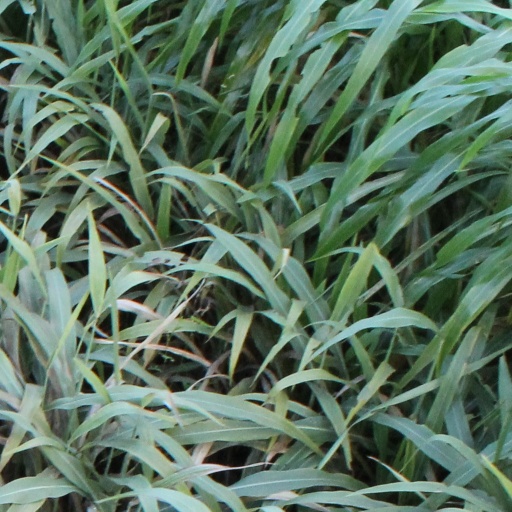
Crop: sorghum